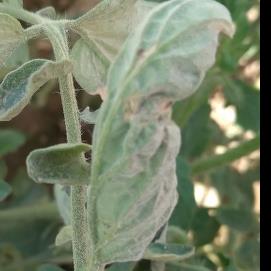
Crop: Tomato
Condition: mite-d